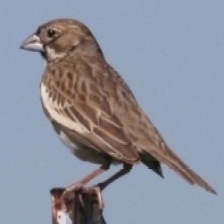
Species: LARK BUNTING
Scientific name: CALAMOSPIZA MELANOCORYS
ImageNet parent category: indigo_bunting